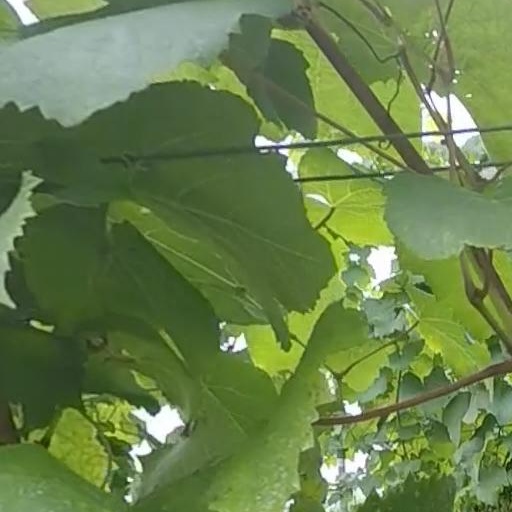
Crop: grape